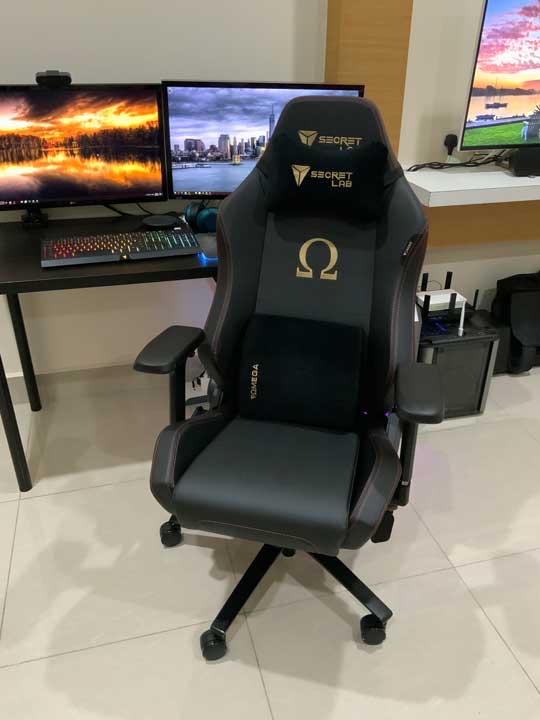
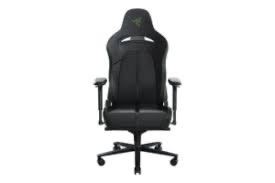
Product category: items_chair
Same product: no